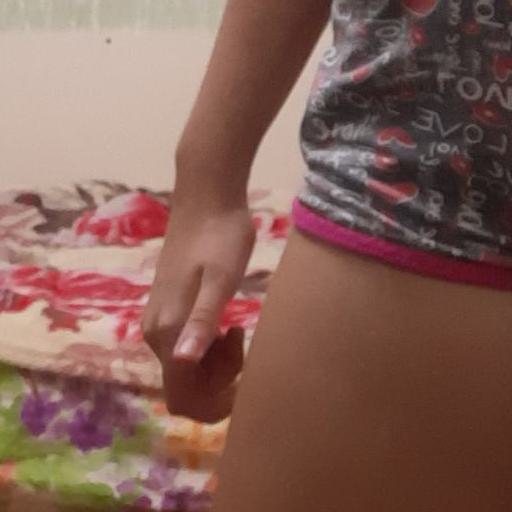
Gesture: no_gesture